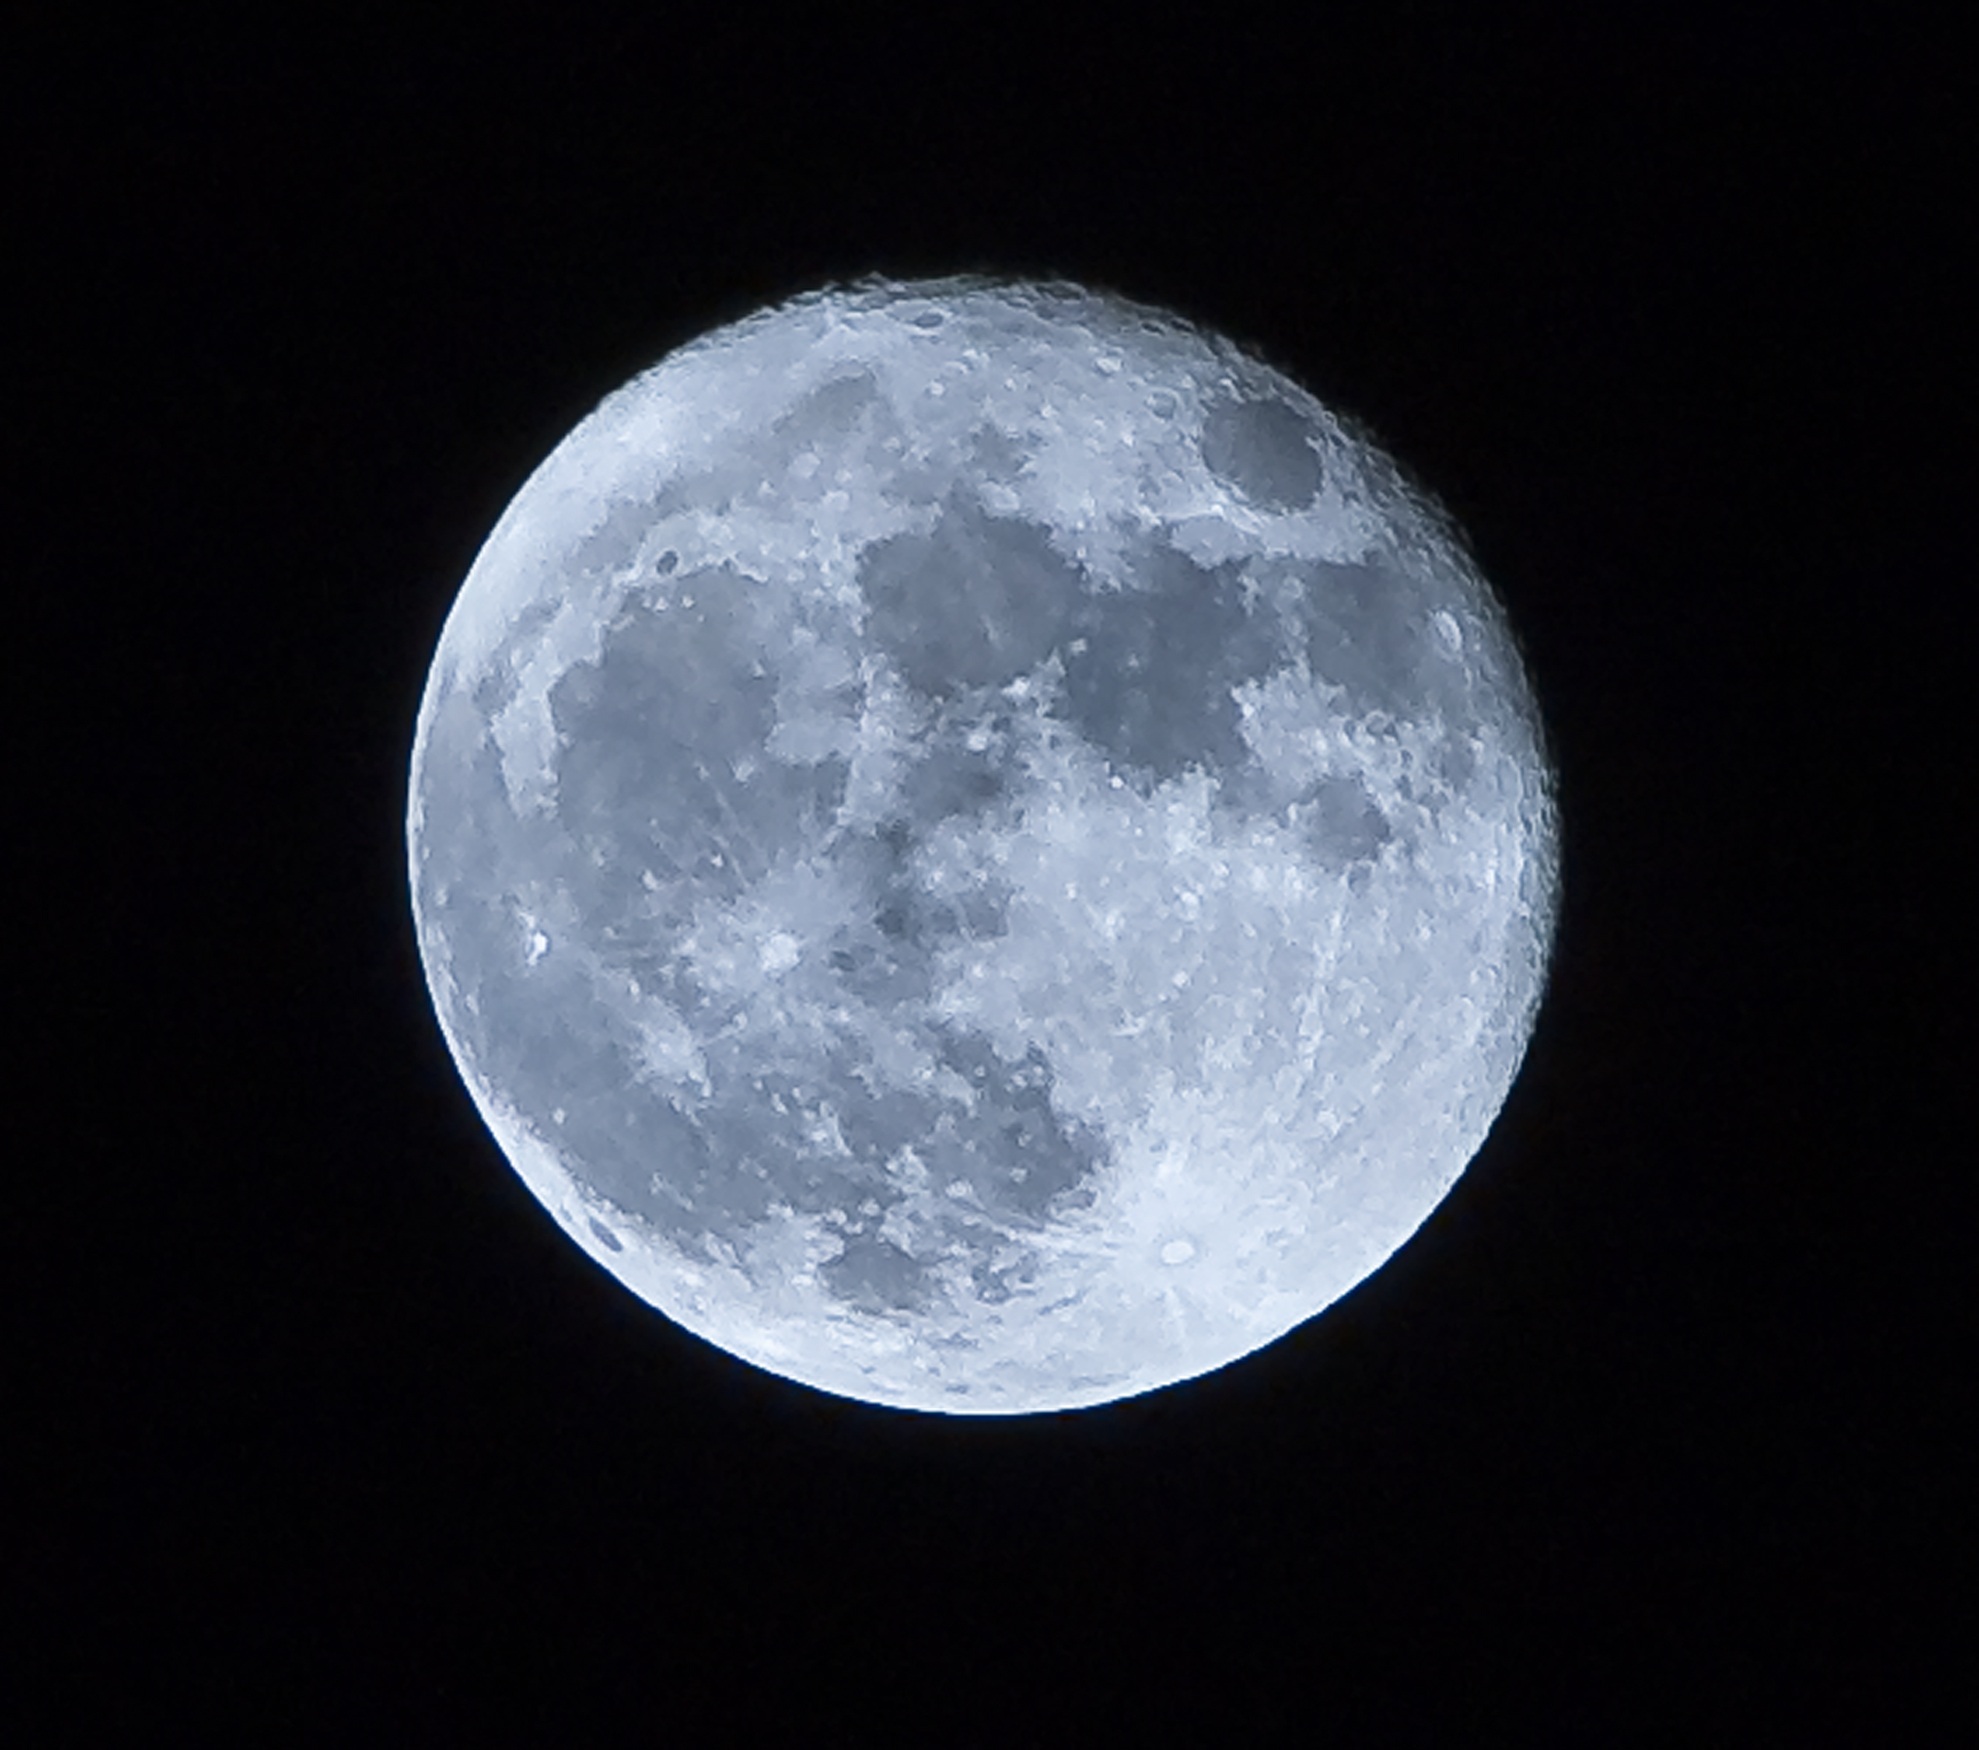
sky, night, atmosphere, moon, full moon, moonlight, circle, astronomy, month, astronomical object